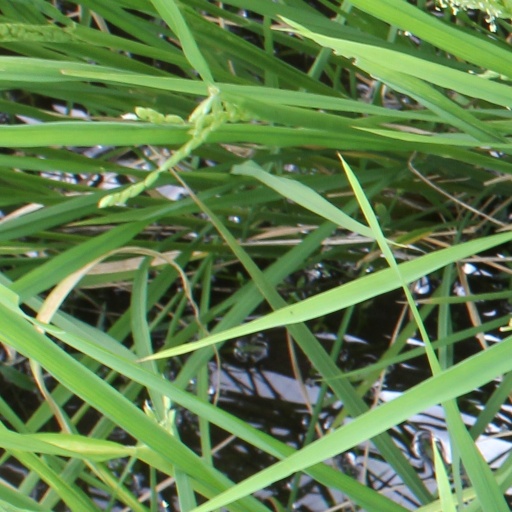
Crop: rice